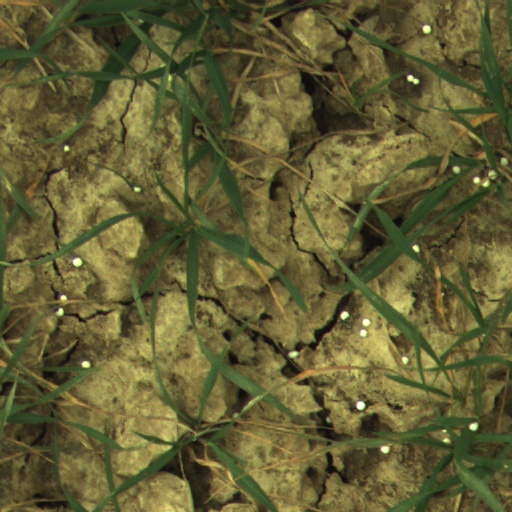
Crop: wheat